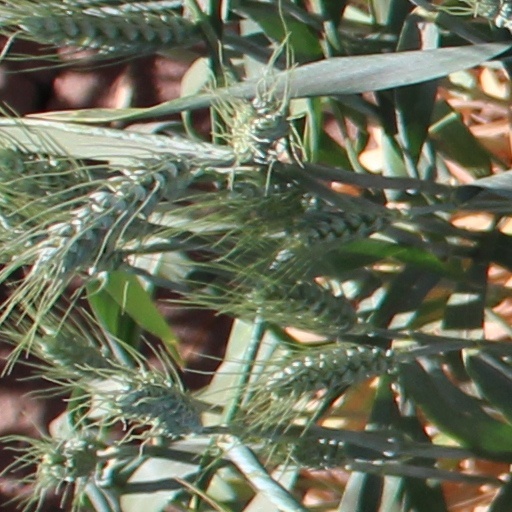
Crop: wheat